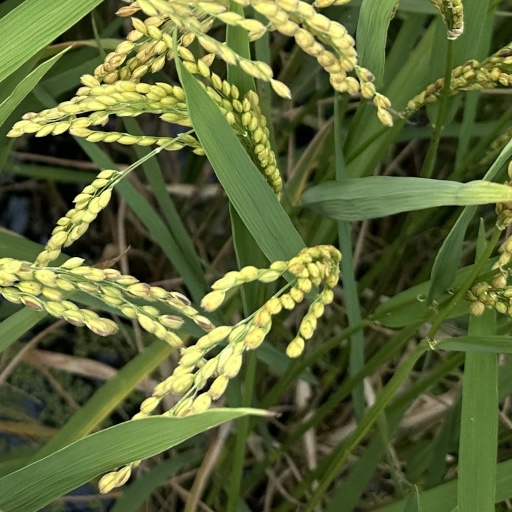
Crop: rice